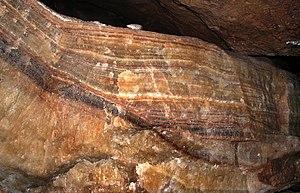
Un plancher stalagmitique est un spéléothème correspondant à une couche continue de calcite recouvrant le sol d'une grotte. Il s'agit d'une formation carbonatée de nature similaire aux stalactites et aux stalagmites, mais se présentant sous la forme d'une nappe qui se forme à la surface du sol. Alors que les stalactites et aux stalagmites sont formés par goutte à goutte, le plancher résulte d'un processus de ruissellement sur des parois très inclinées, ce qui le distingue des draperies qui se forment sur des parois rugueuses moins inclinées.